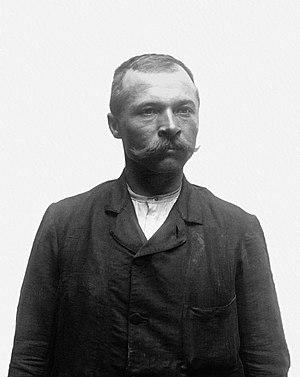
Maurice Garin (1871 - 1957), Vainqueur du premier Tour de France cycliste.
Maurice-François Garin, dit Maurice Garin, né le 3 mars 1871 à Arvier, commune italienne francophone de la Vallée d'Aoste et mort le 19 février 1957 à Lens, est un cycliste italien, naturalisé français en 1901.
Le Tour de France 1903 est la 1ʳᵉ édition du Tour de France et a eu lieu en 1903, du 1ᵉʳ au 19 juillet. Course cycliste organisée par le journal L'Auto, elle se déroule en six étapes. Le parcours relie les principales villes françaises, Paris, Lyon, Marseille, Toulouse, Bordeaux et Nantes. L’un des favoris de l'épreuve, Maurice Garin, remporte trois étapes et le classement général avec près de trois heures d'avance sur le deuxième, Lucien Pothier, ce qui constitue le plus grand écart entre le vainqueur du Tour et son dauphin dans l'histoire de cette compétition. La longueur des étapes, disputées pour partie de nuit, varie de 268 à 471 km, pour un total de 2 428 km.